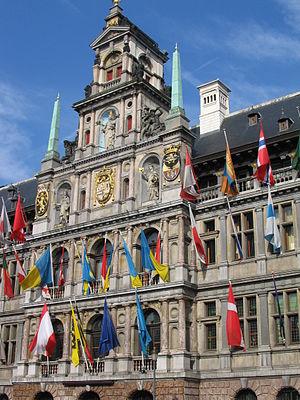
Détail façade Hôtel de Ville, Grand Place (Grote Markt) -- Anvers, Belgique.
Les beffrois de Belgique et de France sont cinquante-six beffrois inscrits en France et en Belgique sur la liste du patrimoine mondial de l'UNESCO.